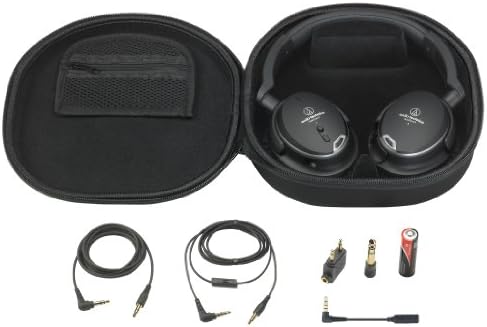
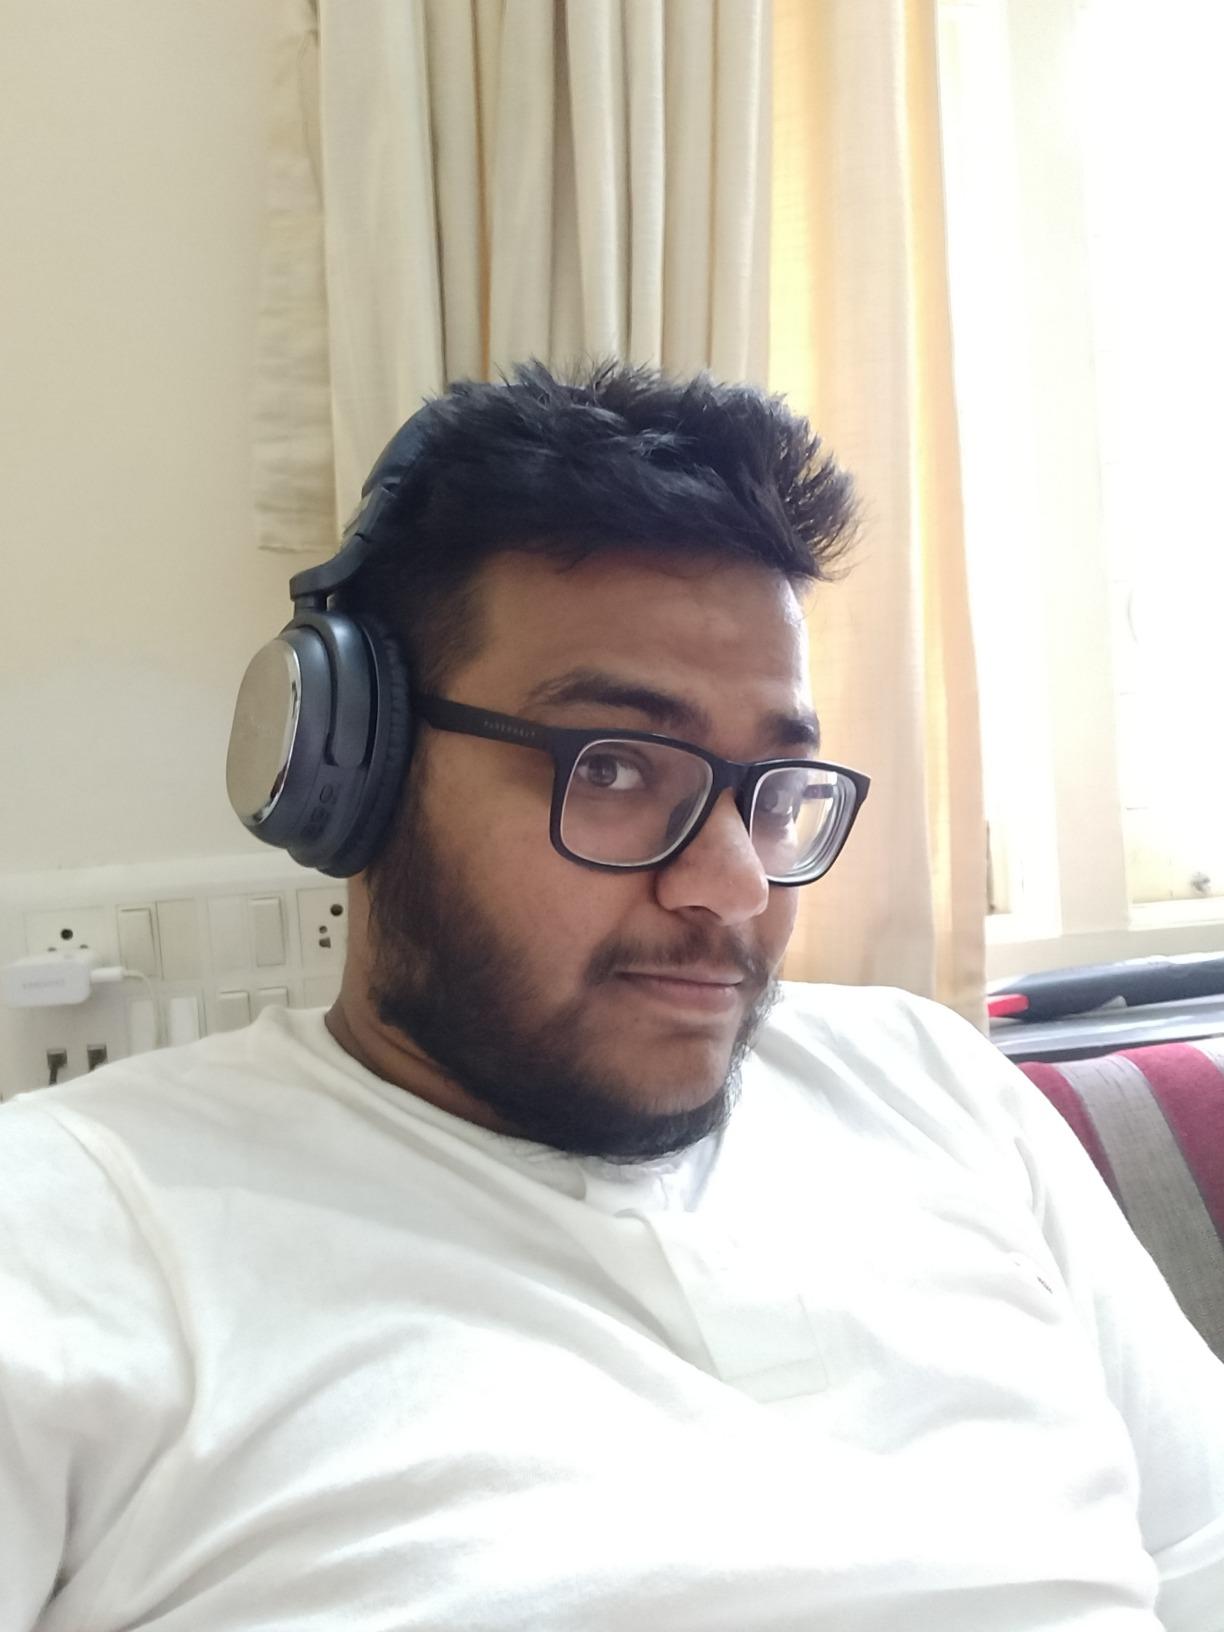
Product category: headphones
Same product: no